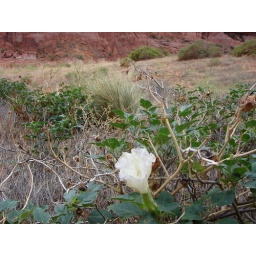
A wierd desert plant with flower in blossom.